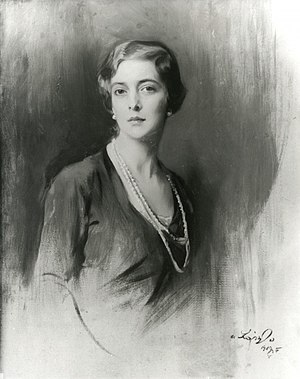
Theodora af Grækenland (1906-1969)
Portræt udført af Philip de László, 1928.
Prinsesse Theodora af Grækenland og Danmark af Huset Slesvig-Holsten-Sønderborg-Glücksborg var den næstældste datter af Andreas af Grækenland og Alice af Battenberg. Hun var søster til den britiske prinsgemal Prins Philip, hertug af Edinburgh.